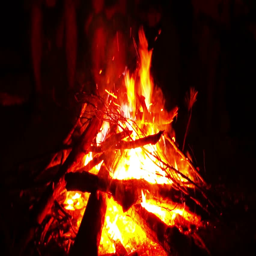
silhouettes of people sitting around a bonfire in the night and talking to each other